Stromeferry railway station

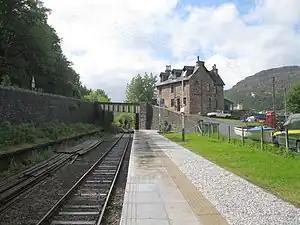
The station seen in 2011. The second platform is still visible on the left.

Stromeferry railway station is a station on the Kyle of Lochalsh Line, serving the village of Stromeferry in the Highlands, northern Scotland. Stromeferry lies on the southern shore of Loch Carron, across from the ruined Strome Castle, near the west coast. The station is from , between Attadale and Duncraig. ScotRail, who manage the station, operate all services.